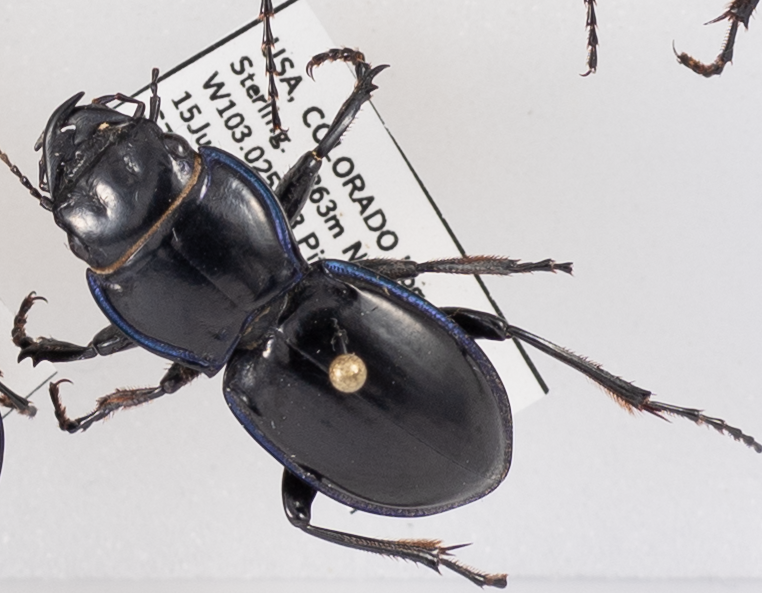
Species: Pasimachus elongatus
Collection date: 2022-06-15
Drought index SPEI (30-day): -0.528
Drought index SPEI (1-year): -2.09
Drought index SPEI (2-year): -2.09